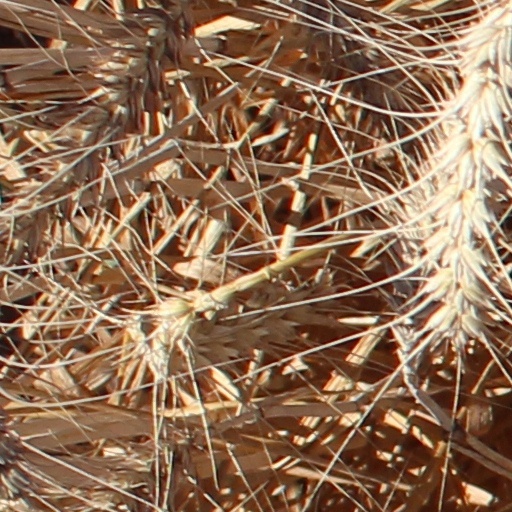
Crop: wheat